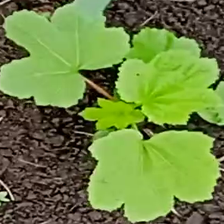
Weed species: Little_Mallow(Malva parviflora)